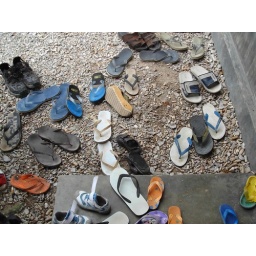
We had lunch in the home of the guy who was building the canoes on Hinako